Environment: real
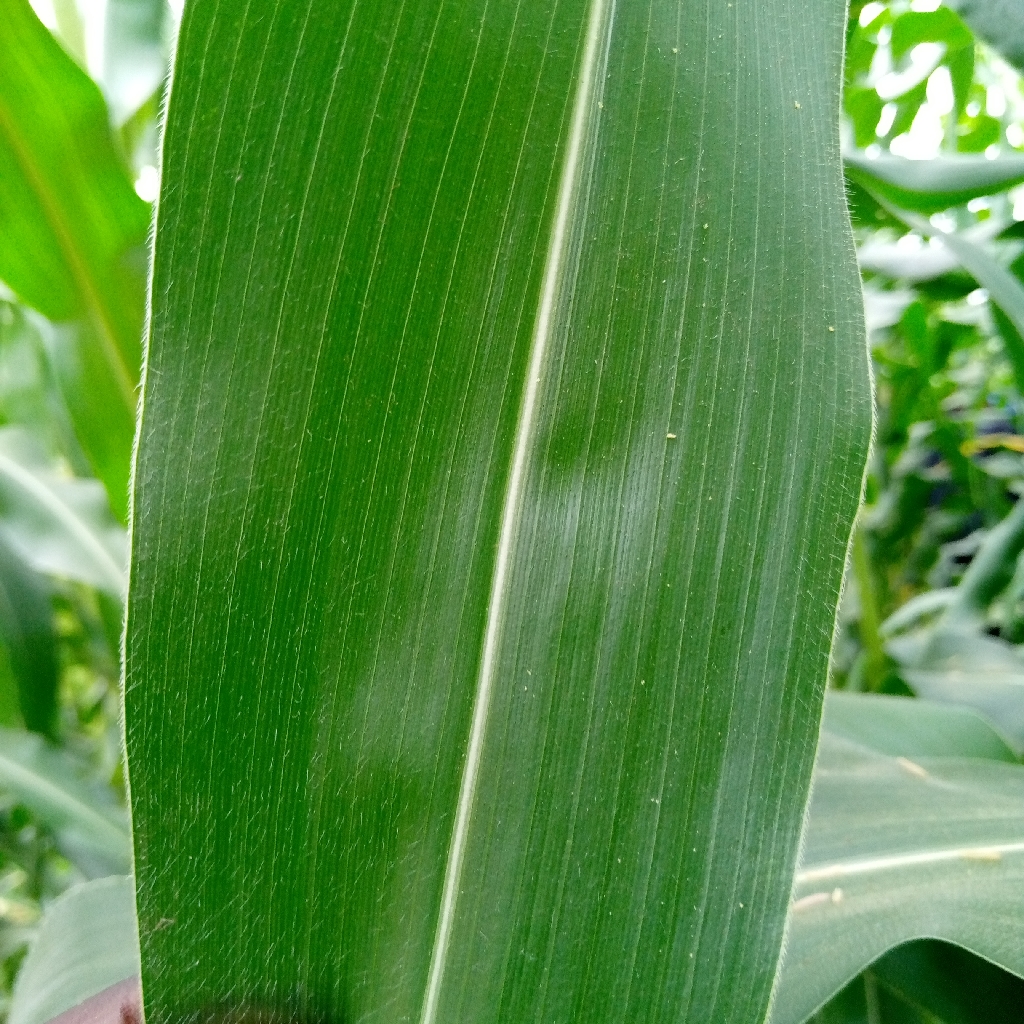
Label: healthy